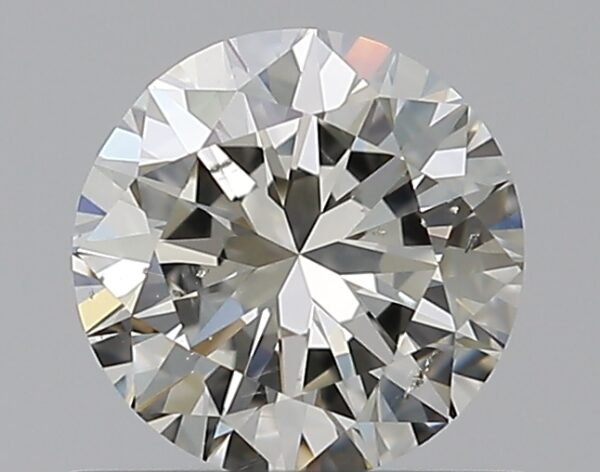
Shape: round
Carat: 0.59
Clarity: SI1
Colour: L
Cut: VG
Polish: EX
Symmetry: VG
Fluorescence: F
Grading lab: GIA
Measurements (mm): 5.27 x 5.34 x 3.32